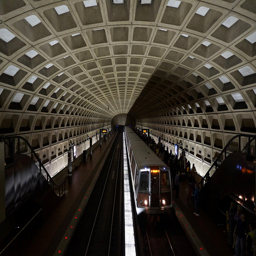
A train parked inside of a tunnel train station.
A metro subway parked at a subway stop while many people board it.
LOTS OF PEOPLE INSIDE A SUBWAY TUNNEL WAITING FOR THERE TRAIN
An underground tunnel holds a large subway system.
A train pulls through the station while people stand on the platform.